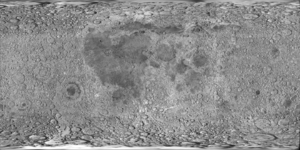
Buisson est le nom d'un cratère d'impact sur la face cachée de la Lune. Le nom fut officiellement adopté par l'Union astronomique internationale en 1970, en référence à Henri Buisson.
Que ce soit sur Terre ou sur d'autres corps célestes, il est nécessaire de définir un référentiel d'altitude et de coordonnées géographiques afin de pouvoir localiser différents objets par rapport à ces corps. Pour chacun de ces corps, des conventions ont donc été établies, qui sont ici détaillées.
Brunner est le nom d'un cratère d'impact sur la face cachée de la Lune. Le nom fut officiellement adopté par l'Union astronomique internationale en 1970, en référence à William Otto Brunner.
Bode est le nom d'un cratère d'impact sur la face visible de la Lune. Le nom fut officiellement adopté par l'Union astronomique internationale en 1935, en référence à Johann Elert Bode.
"Chrétien est un cratère lunaire situé sur la face cachée de la Lune. Il se trouve au sud la Mare Ingenii. Il se trouve entre les cratères Garavito à l'ouest-sud-ouest et Oresme à l'est-nord-est. La caractéristique la plus notable de ce cratère est le faible albédo du plancher intérieur, qui a la même teinte aussi sombre que la Mare Ingenii au nord. Le cratère satellite ""Chrétien C"" qui partage le bord droit au nord-est du cratère Chrétien, est également recouvert de cette sombre lave basaltique. Le bord extérieur du cratère Chrétien est de forme irrégulier, avec plusieurs cratères satellites qui empiètent sur les côtés. Les plus notables d'entre eux sont ""Chrétien S"" sur le bord sud-ouest et ""Chrétien W"" fixé sur le rebord au nord-ouest.
Bullialdus est un cratère d'impact sur la face visible de la Lune. Le nom fut officiellement adopté par l'Union astronomique internationale en 1935, en référence à Ismaël Boulliau.